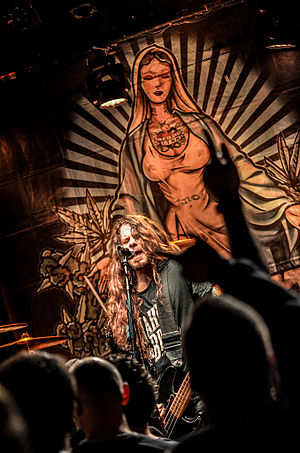
Snot (band)
Snot var et punk og nu metal fra USA. Da forsangeren Lynn Strait døde, bestemte de sig for at lave albummet Strait Up, hvor de får hjælp fra venner f.eks. KoЯn, Slipknot, Sevendust, Incubus, Limp Bizkit og MCUD.